NGC 7190

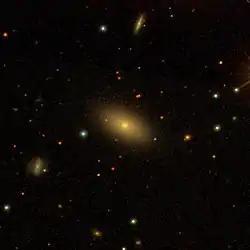
NGC 7190 by SDSS

NGC 7190 is a barred lenticular galaxy registered in the New General Catalogue. It is located in the direction of the Pegasus constellation. It was discovered by the French astronomer Édouard Stephan on 28 September 1870 using an 80.01 cm (31.5 inch) reflector.